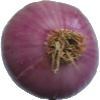
Label: Onion Red Peeled 1